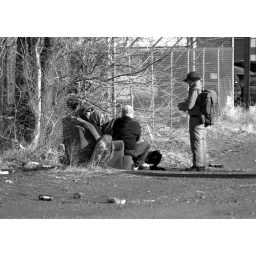
A couch by the railroad tracks...